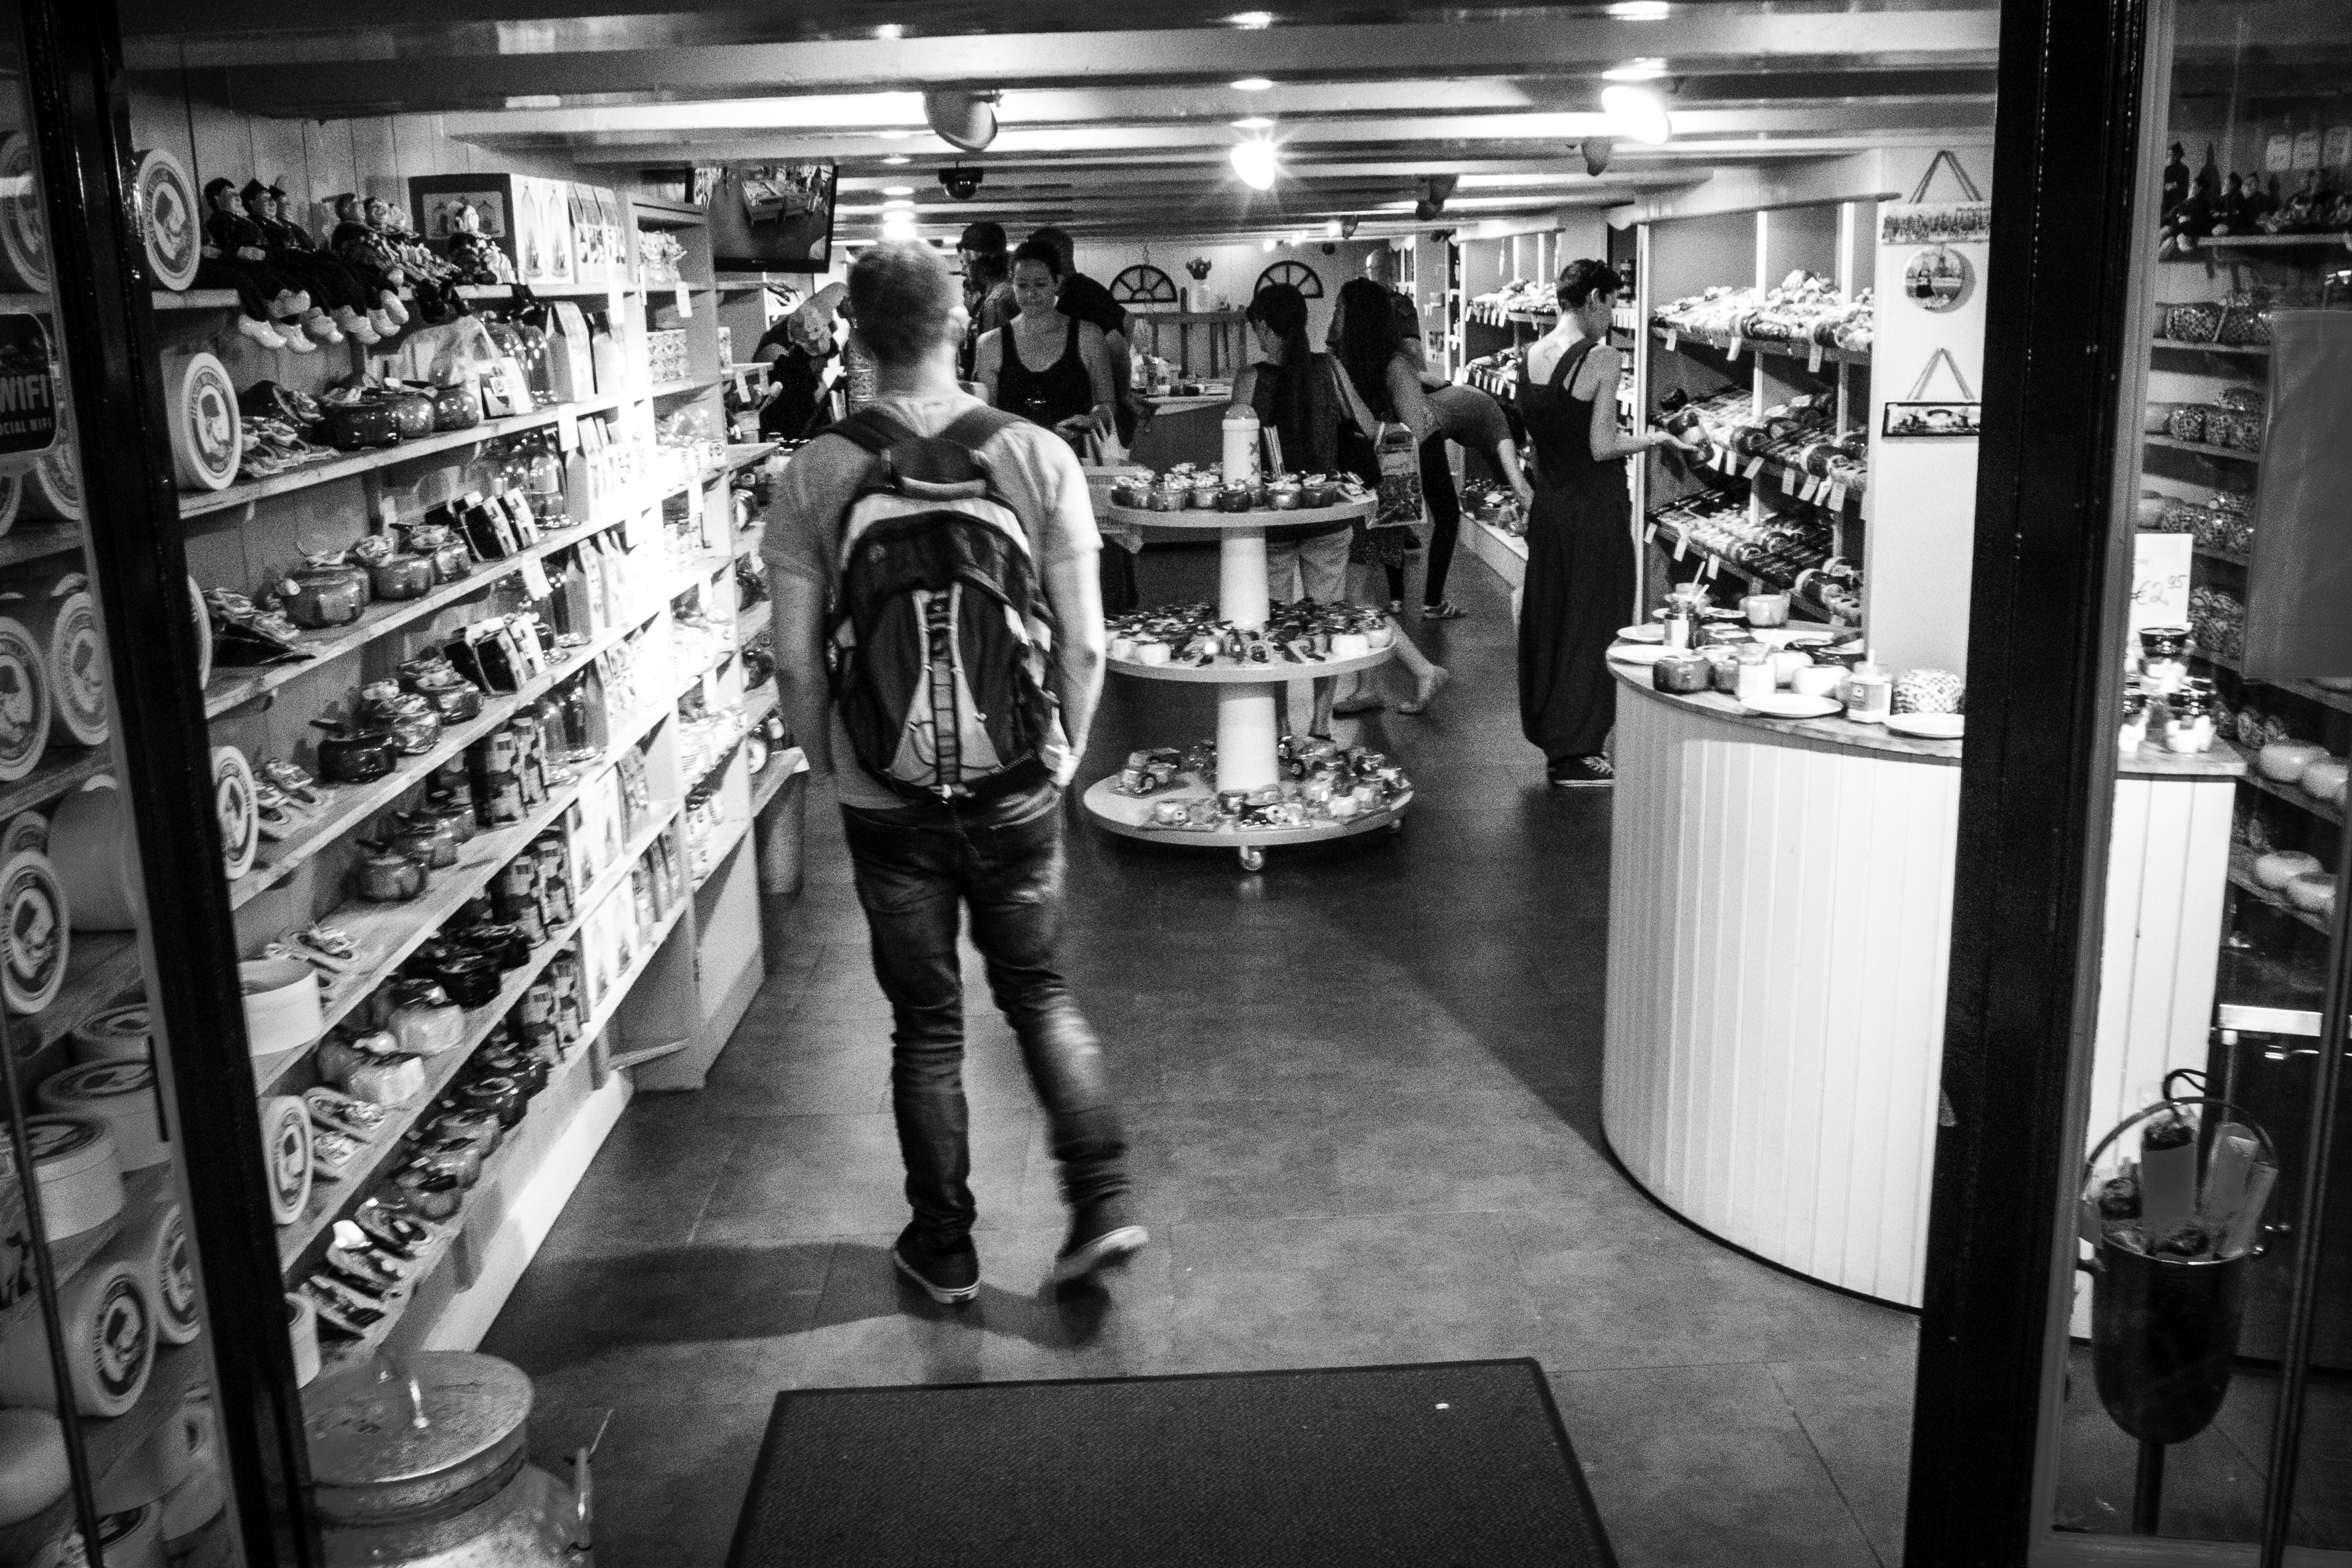
black and white, road, white, street, photography, urban, travel, fujifilm, black, monochrome, bw, blackandwhite, blackwhite, amsterdam, netherlands, infrastructure, ngc, photograph, snapshot, image, fuji, fujixt1, fujix, noireblanc, monochrome photography